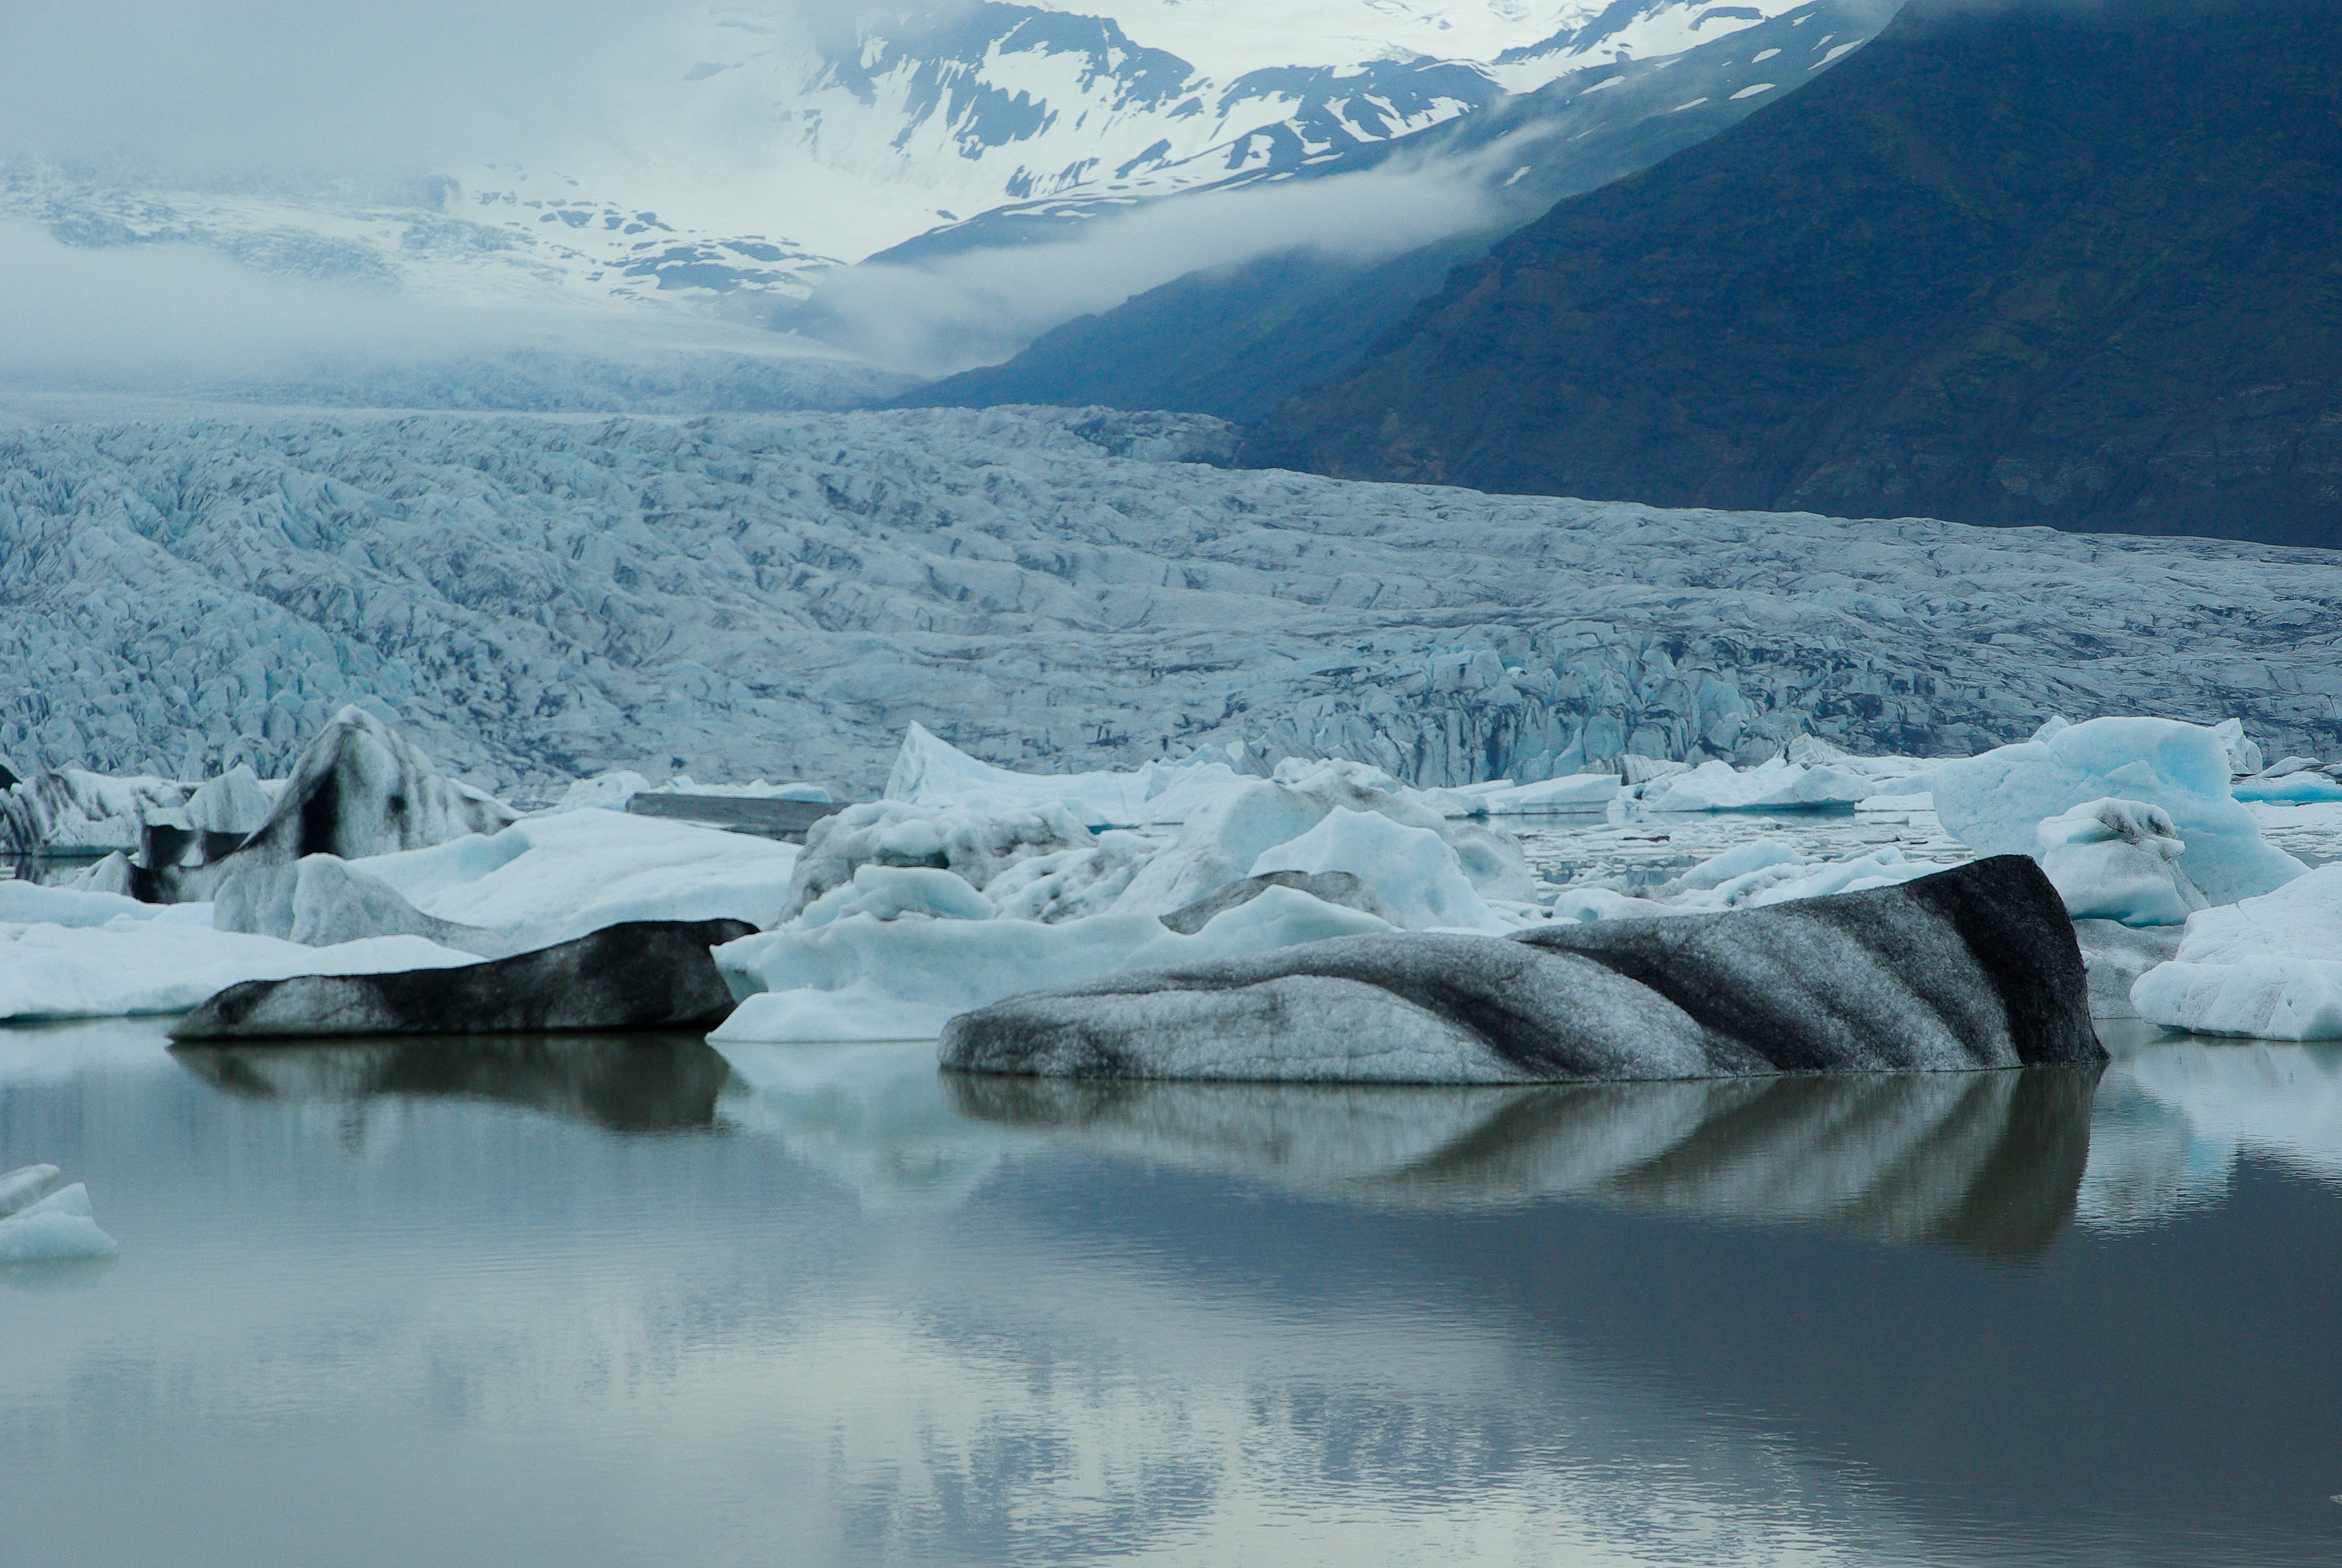
mountain, snow, winter, lake, mountain range, ice, glacier, fjord, iceland, arctic, iceberg, freezing, landform, arctic ocean, geographical feature, glacial landform, ice cap